Nygaardsvold's Cabinet

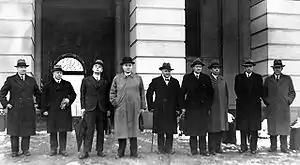
Nygaardsvold's Cabinet. From left: Minister of Finance Adolf Indrebø, Minister of Defence Fredrik Monsen, Minister of Foreign Affairs Halvdan Koht, Prime Minister Johan Nygaardsvold, Minister of Agriculture Hans Ystgaard, Minister of Trade Alfred Madsen, Minister of Social Affairs Kornelius Bergsvik, Minister of Education Nils Hjelmtveit and Minister of Justice Trygve Lie

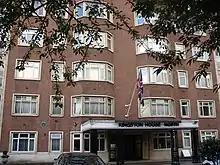
Building in Kingston House estate, London used by the Norwegian government-in-exile.

Nygaardsvold's Cabinet (later becoming the Norwegian government-in-exile) was appointed on 20 March 1935, the second Labour cabinet in Norway. It brought to an end the non-socialist minority governments that had dominated Norwegian politics since the introduction of the parliamentary system in 1884, and replaced it with stable Labour governments that, with the exception of during World War II (during which the government remained "de jure" in power in exile) it would last until the coalition Lyng cabinet in 1963.